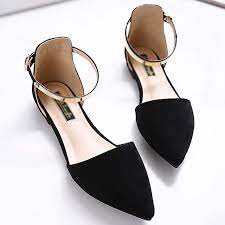
Label: Ballet Flat